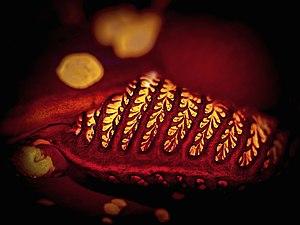
Les branchies sont des organes respiratoires internes ou externes permettant à de nombreux animaux aquatiques, notamment les poissons, de respirer en extrayant l'oxygène de l'eau. Le mot « branchie », du genre féminin, est dérivé du grec ancien βράγχια, par l'intermédiaire du latin branchie utilisé par Columelle.
Les Pleurobranchoidea forment une super-famille de mollusques opisthobranches, la seule de l'ordre des Pleurobranchomorpha.
Berthella martensi est une espèce de Pleurobranchomorpha de la famille des Pleurobranches.